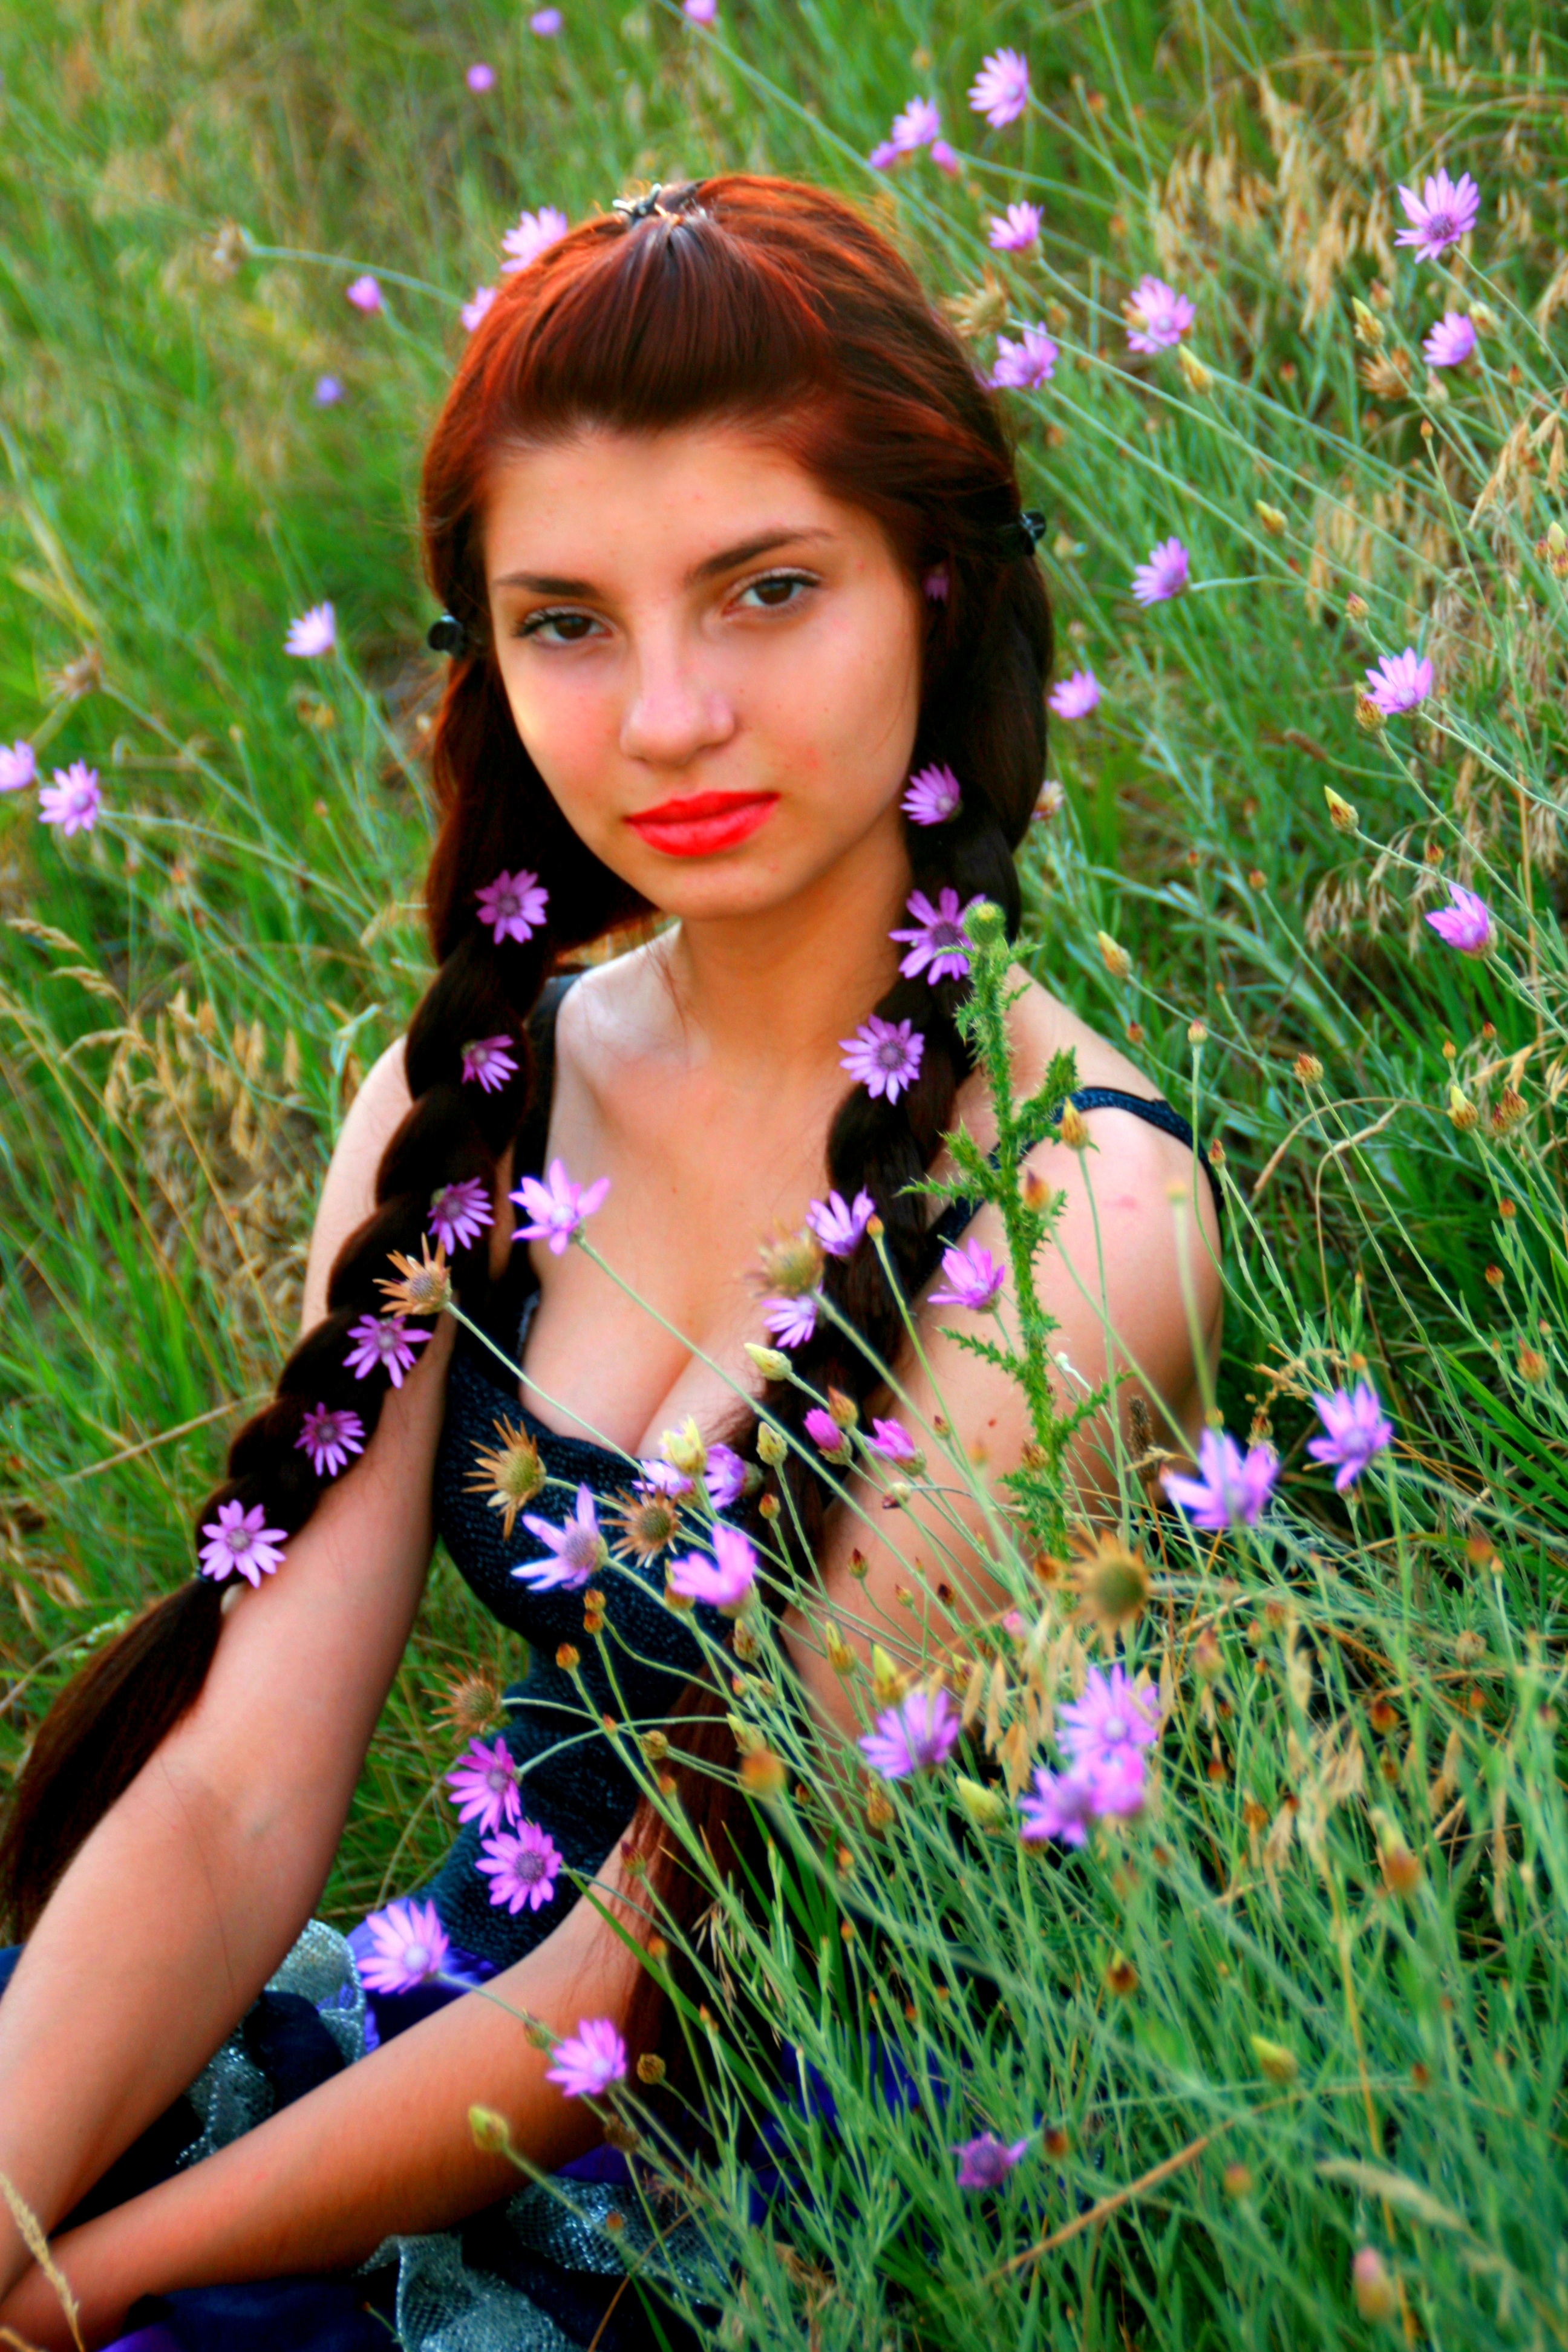
forest, grass, person, plant, girl, woman, hair, field, photography, meadow, flower, summer, portrait, model, spring, lady, flora, smile, flowers, dress, eye, photograph, skin, beauty, habitat, photo shoot, mov, portrait photography, natural environment, braided hair